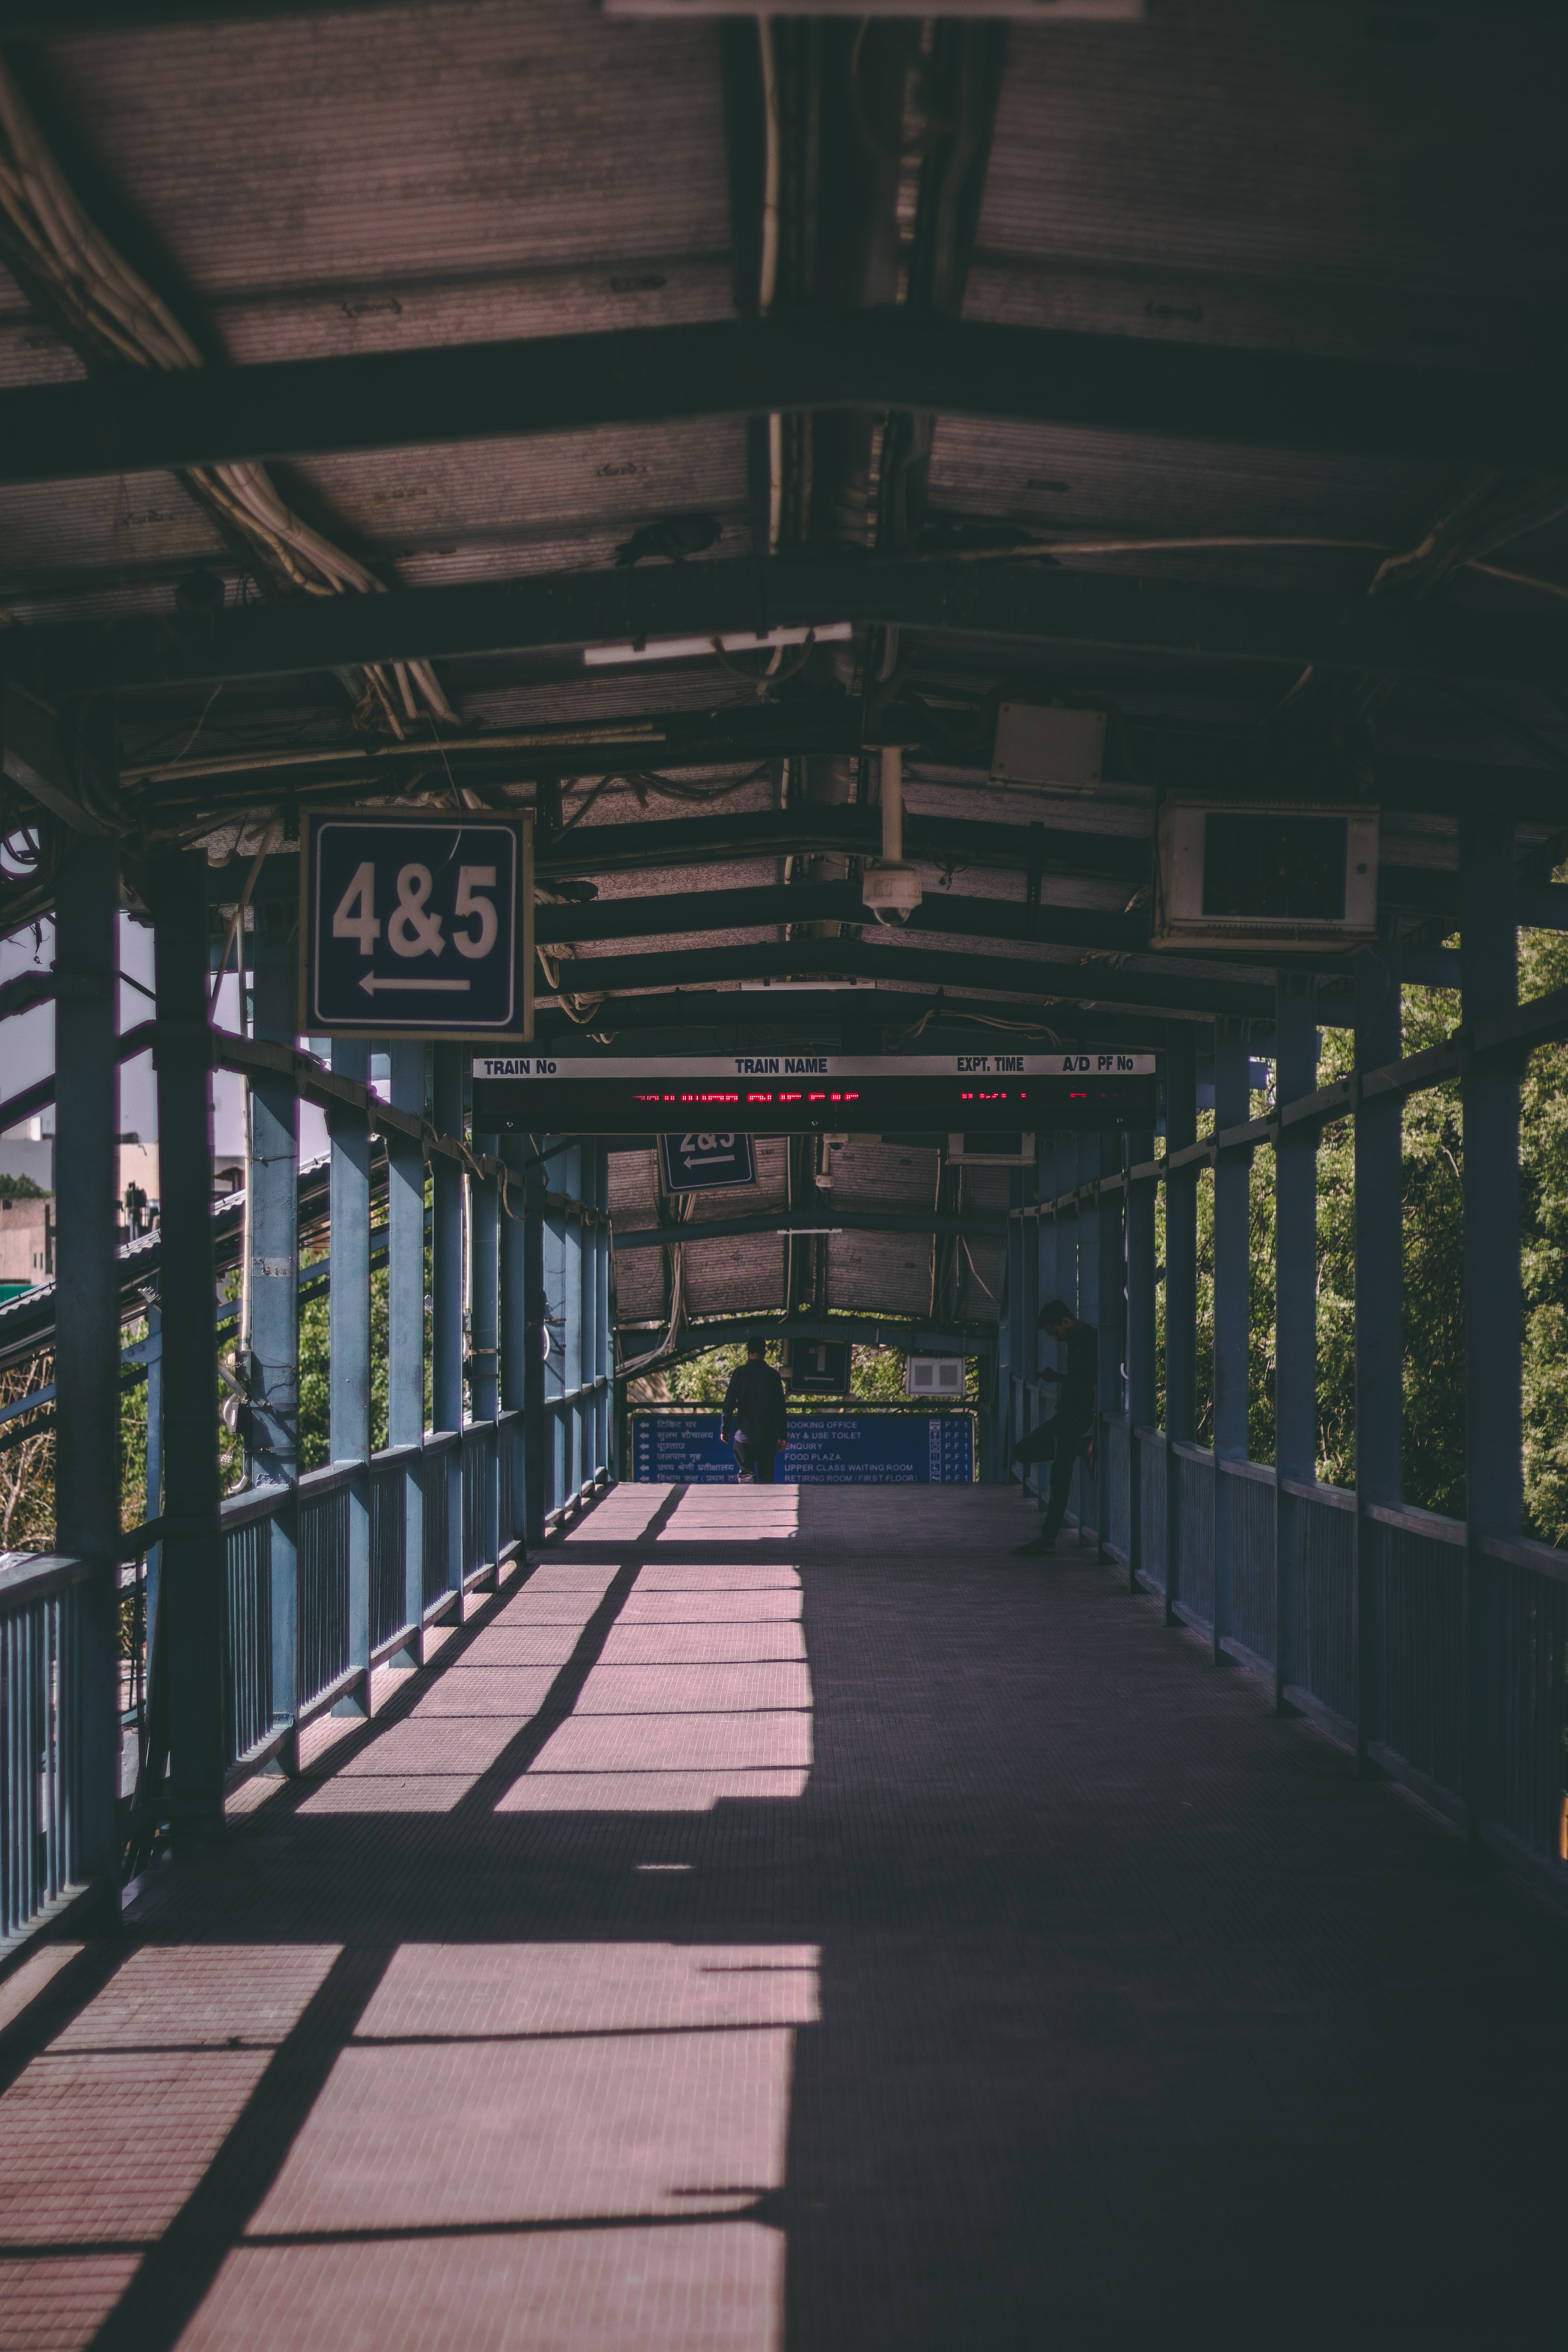
architecture, line, bridge, building, walkway, tree, shadow, nonbuilding structure